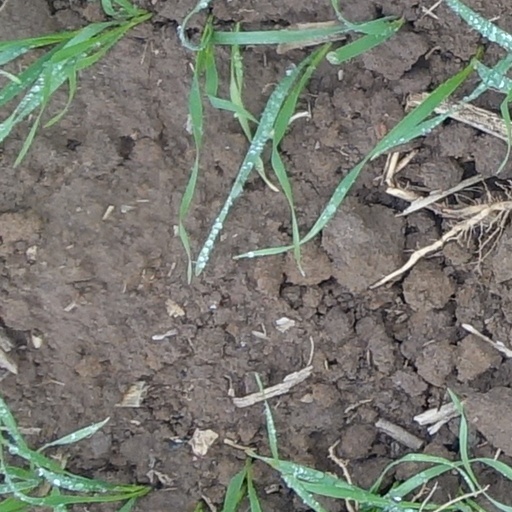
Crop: wheat